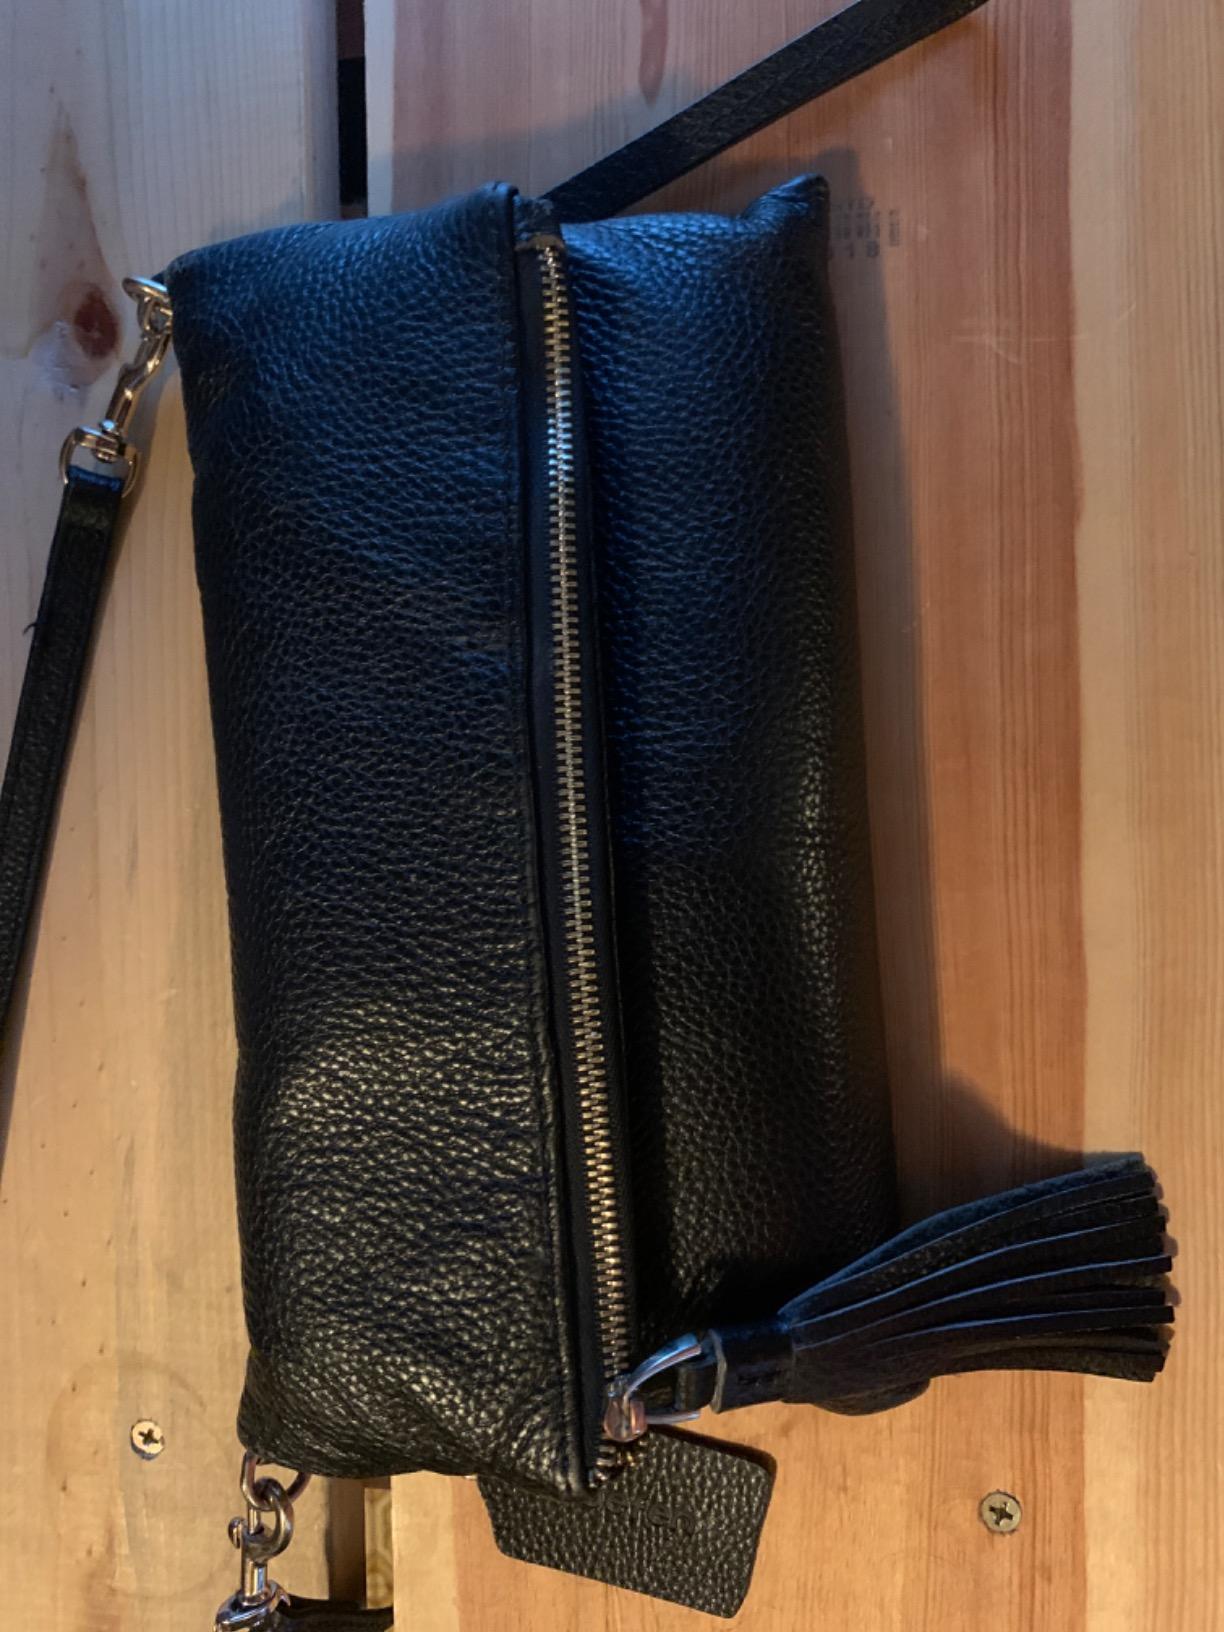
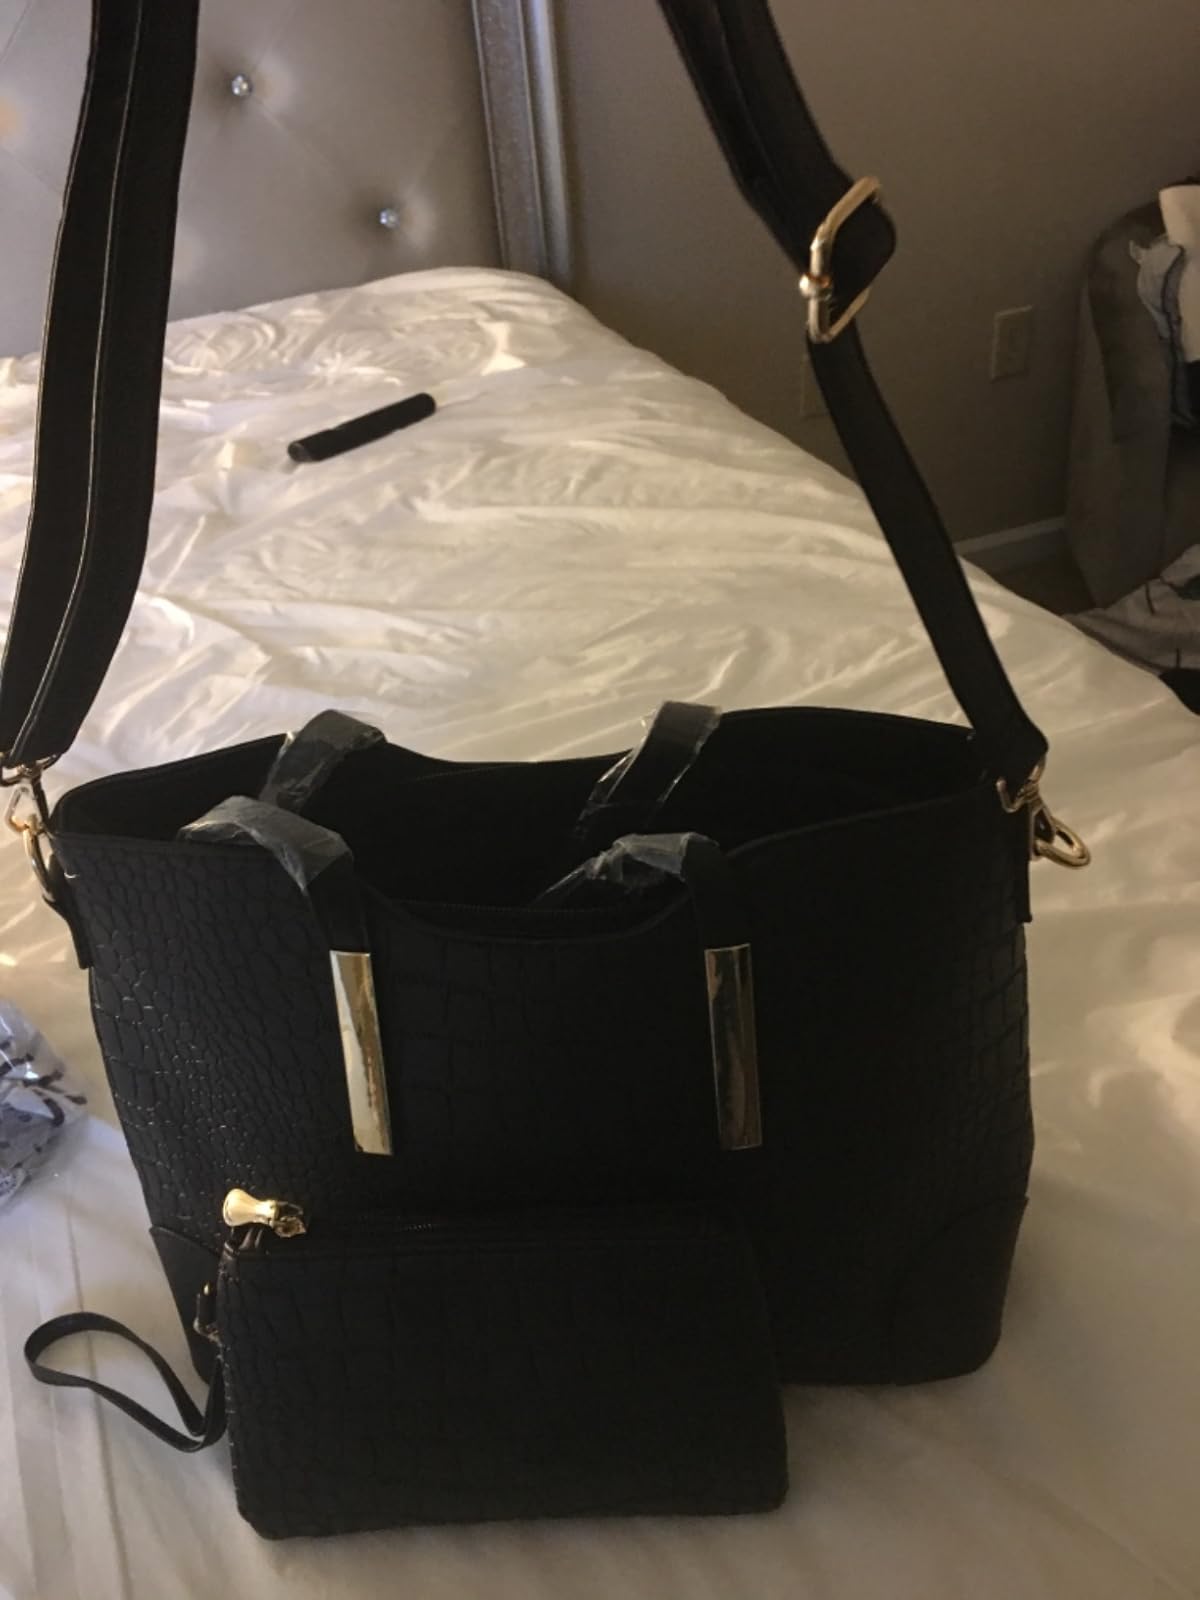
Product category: accessories_handbag
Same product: no